Longyearbyen

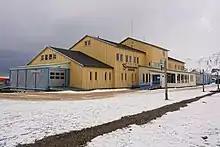
Longyearbyen hospital

, Longyearbyen had a population of 1,753 people. The largest regional group of Norwegians are from Northern Norway, particularly Nordland and Troms, who make up more than 40% of the population (2012). Roughly 300 people (16%) are non-Norwegian citizens, with the largest nationalities being from Thailand, Sweden, Russia and Ukraine (2009). Because of the dominance of the mining industry, the gender distribution is skewed, with 60% of adults being males. Longyearbyen has an over-average share of its population between 25 and 44 years old, but nearly no residents over 66. The number of children in relation to the population is at the national average, but Longyearbyen has significantly fewer teenagers than the national average.